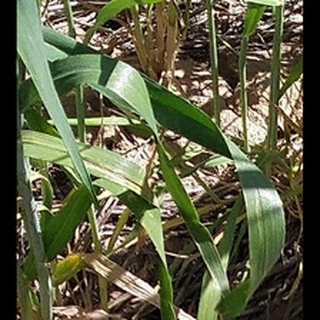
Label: healthy_wheat